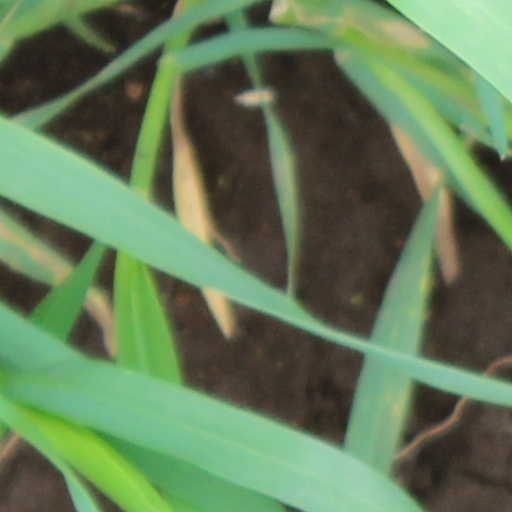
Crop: wheat